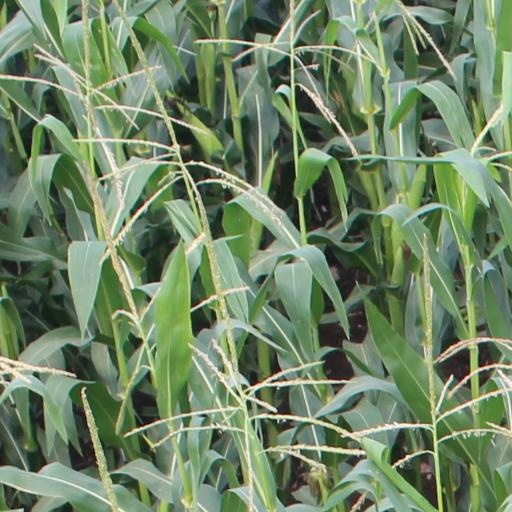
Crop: maize; corn